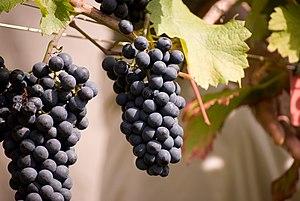
Le cabernet cortis est un cépage de cuve allemand de raisins noirs.